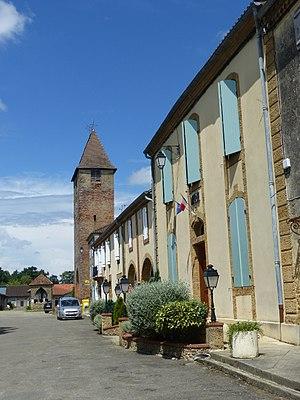
Monguilhem (Gers, France)
Monguilhem est une commune française située dans le département du Gers en région Occitanie.